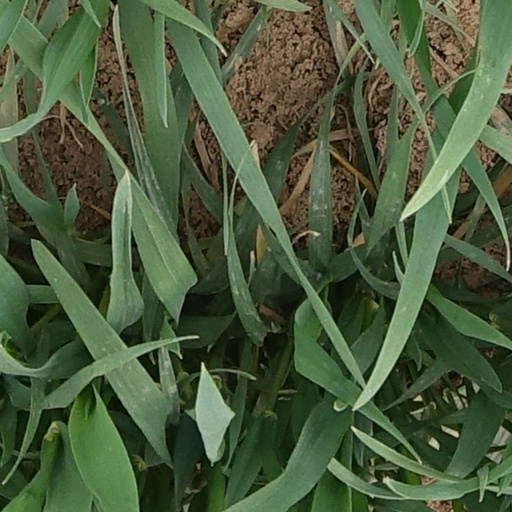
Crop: wheat